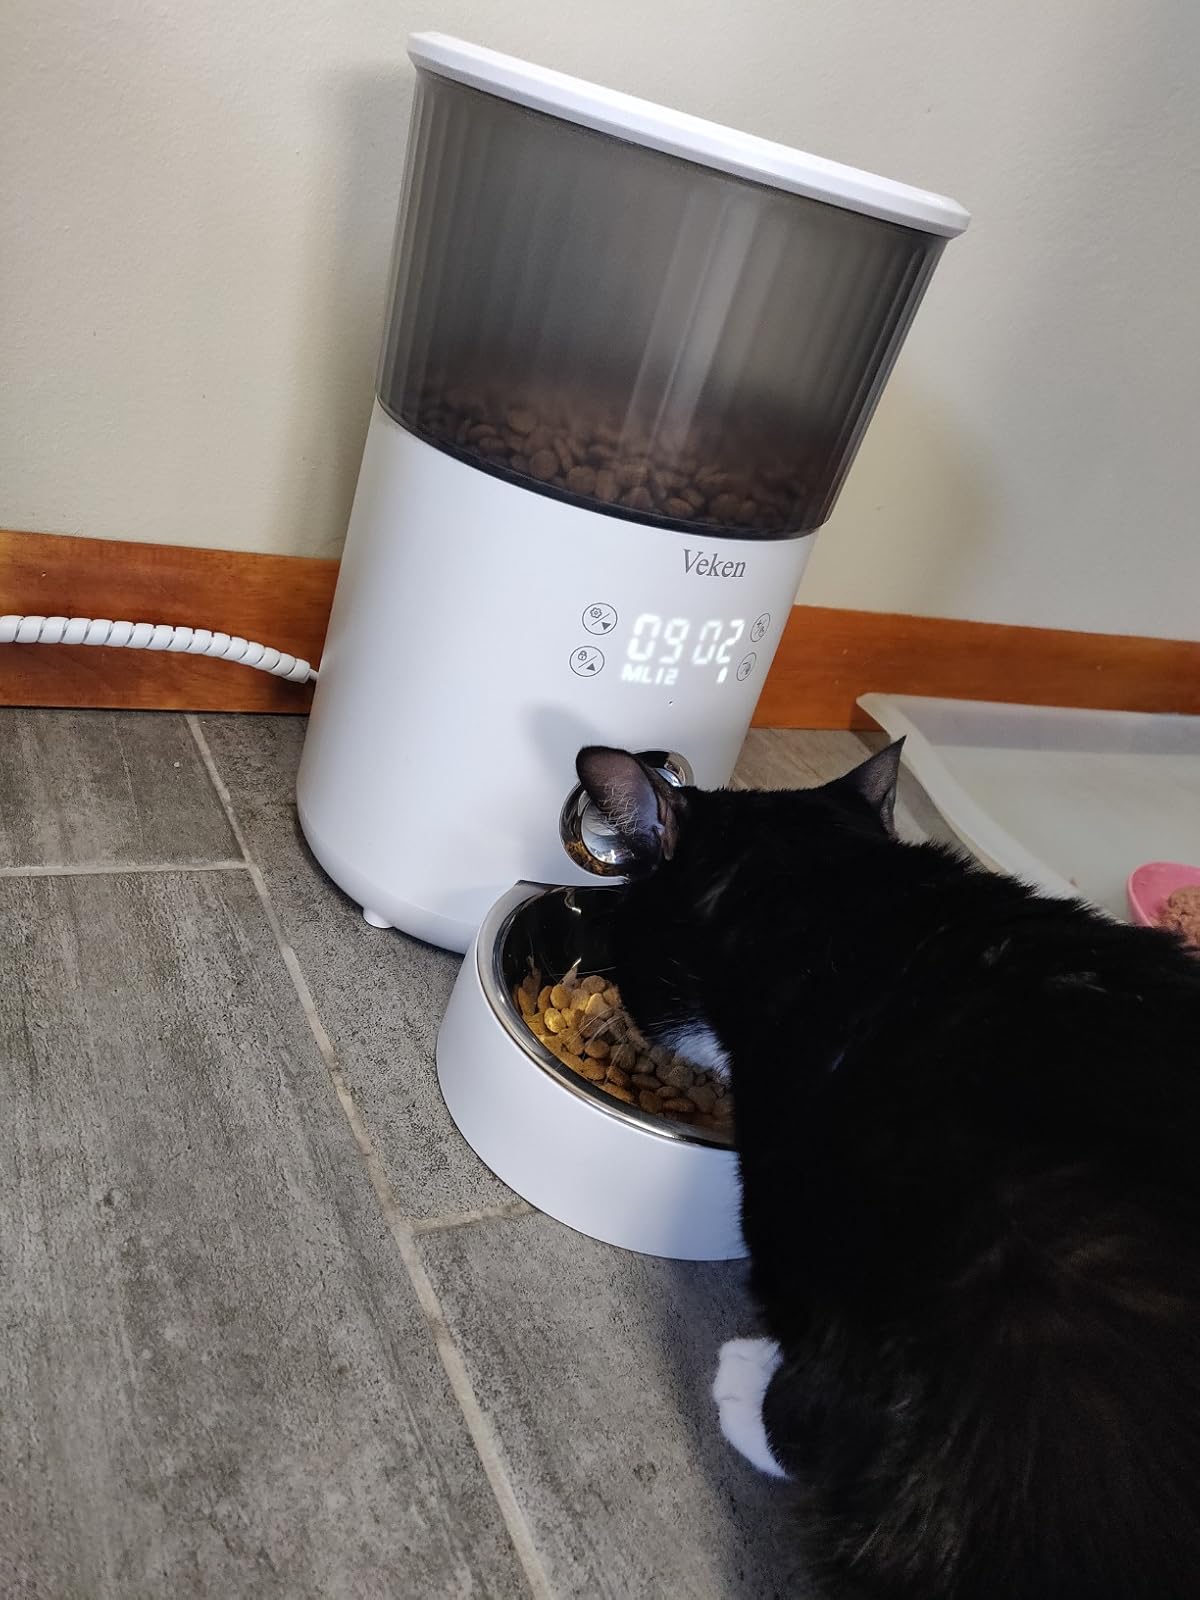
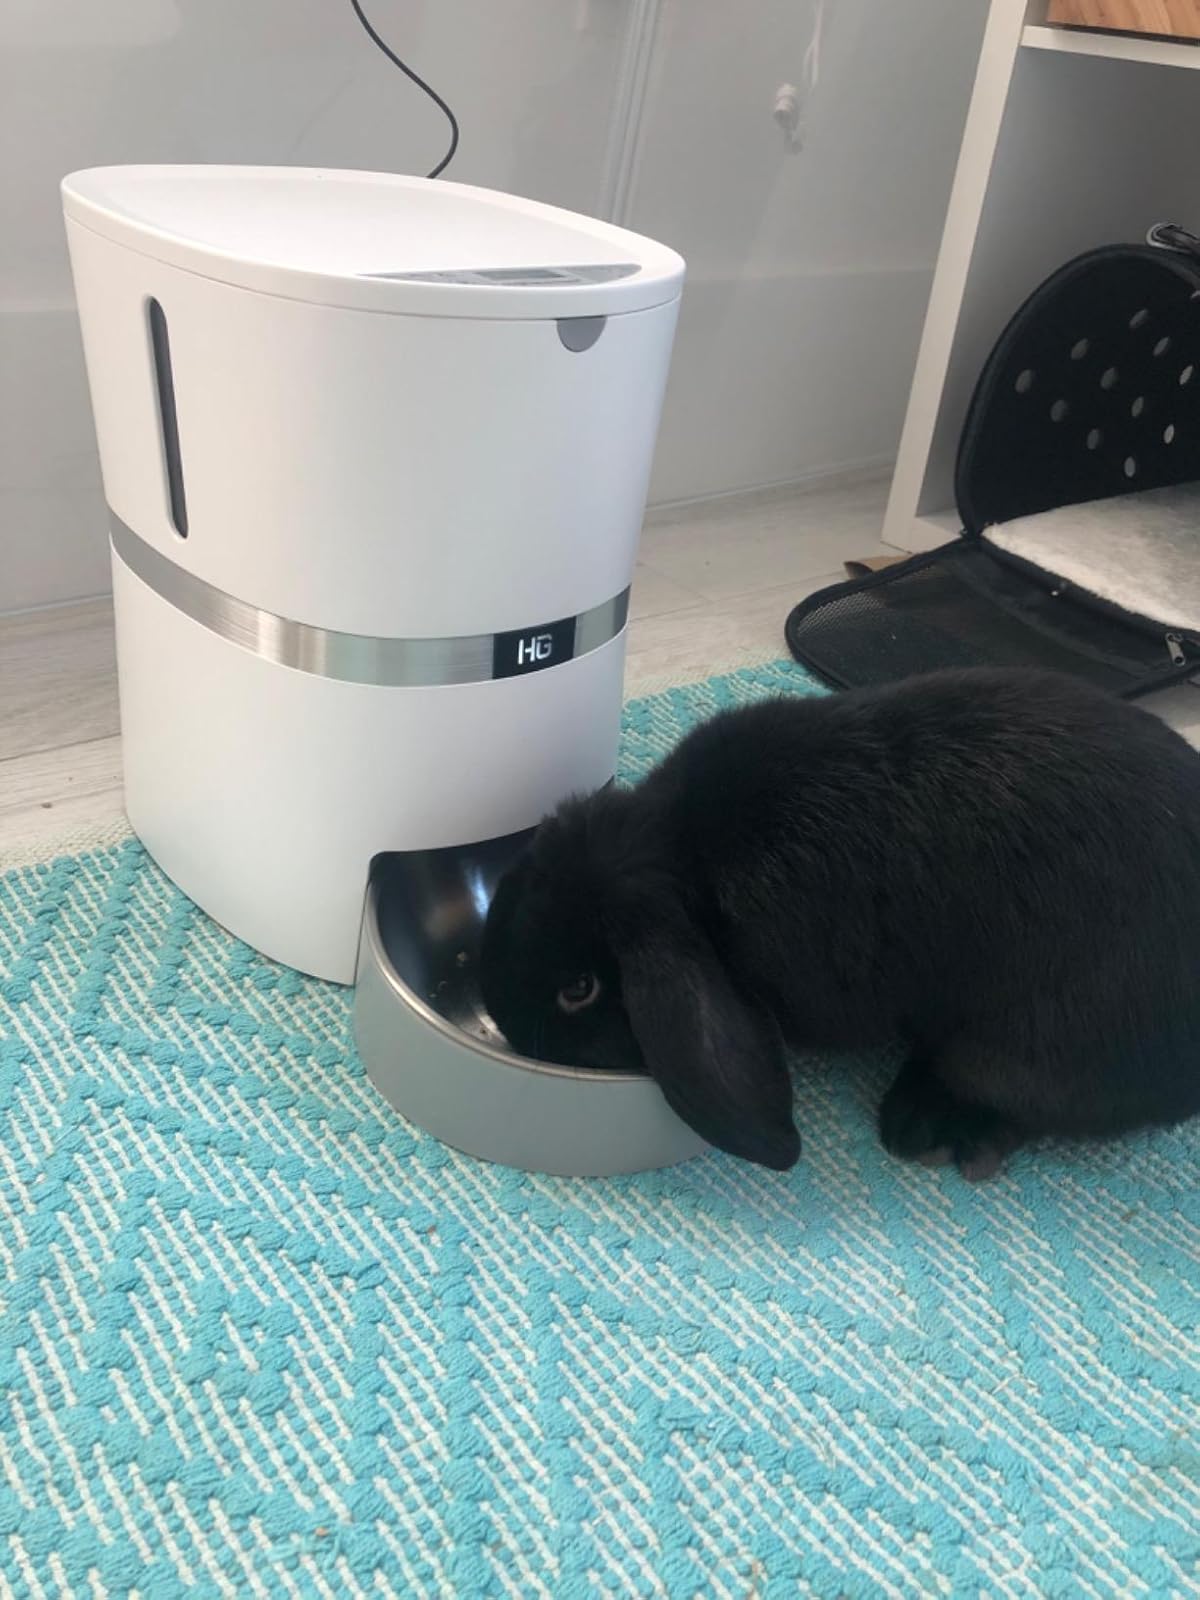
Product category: items_feeder
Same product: no